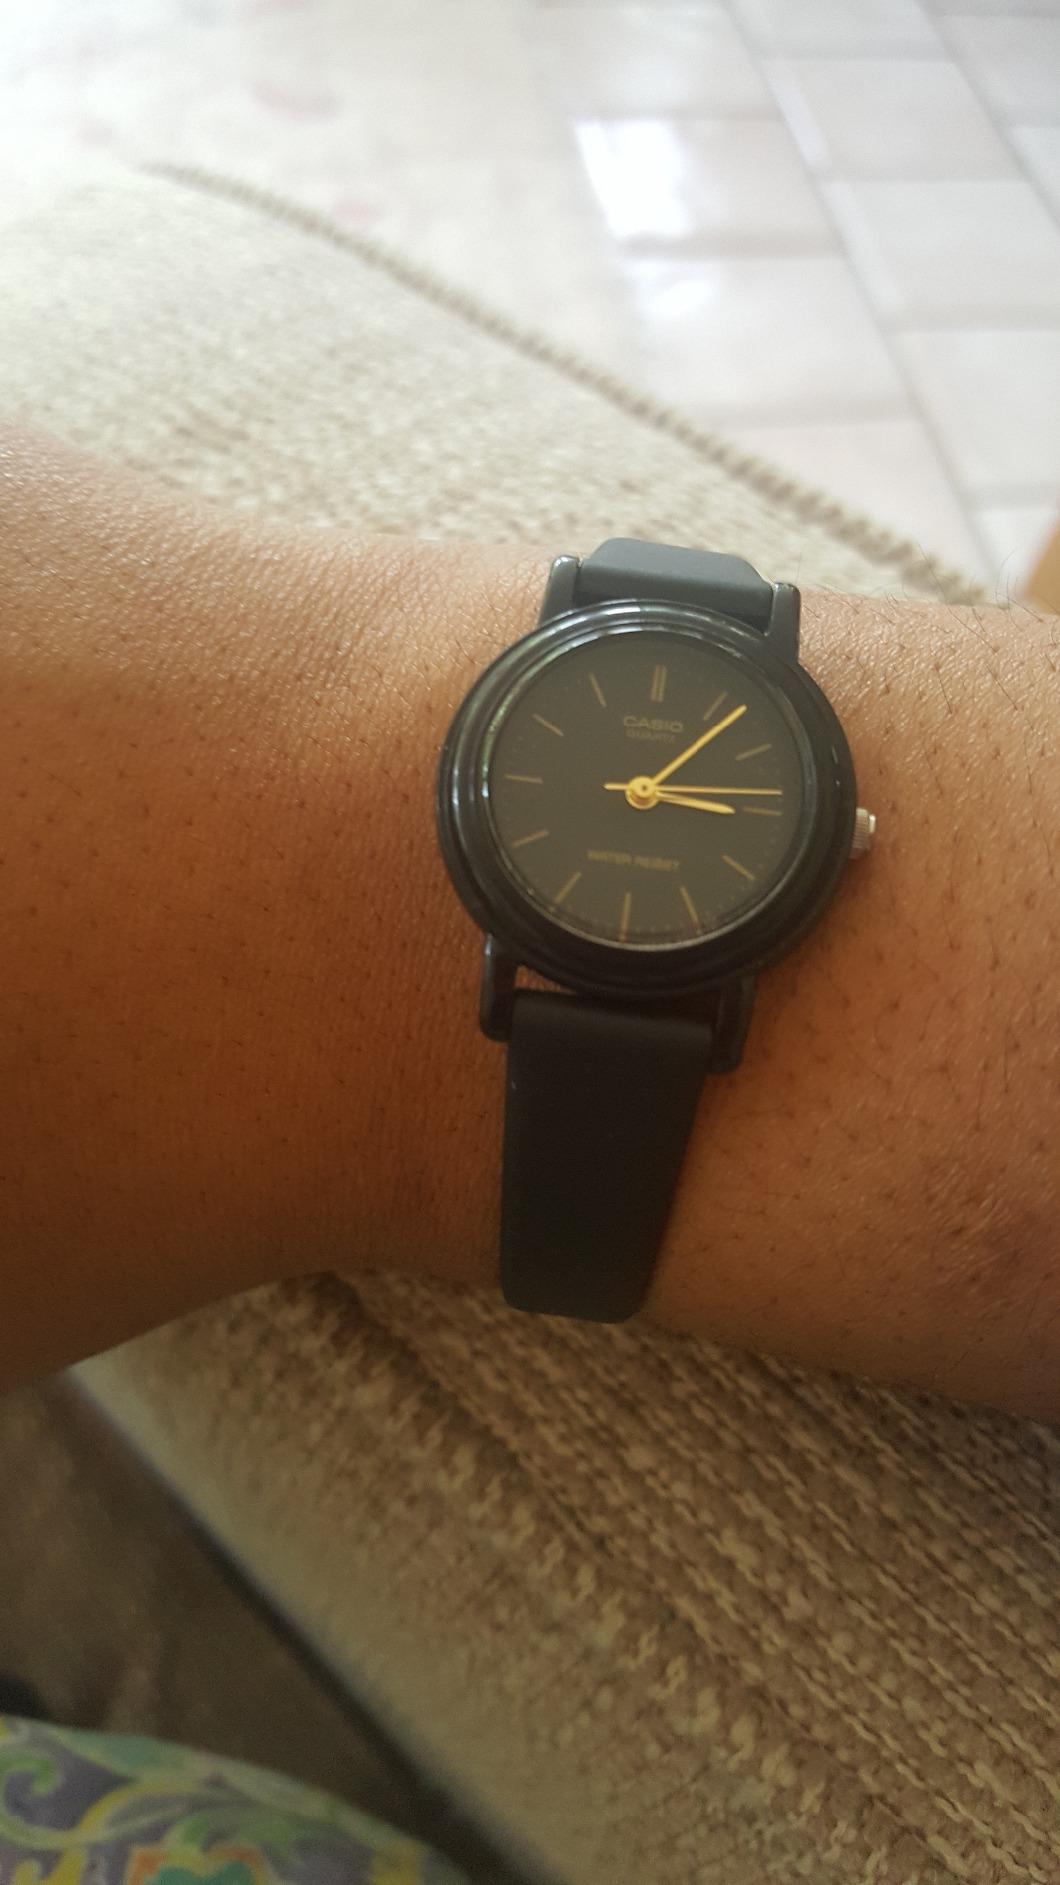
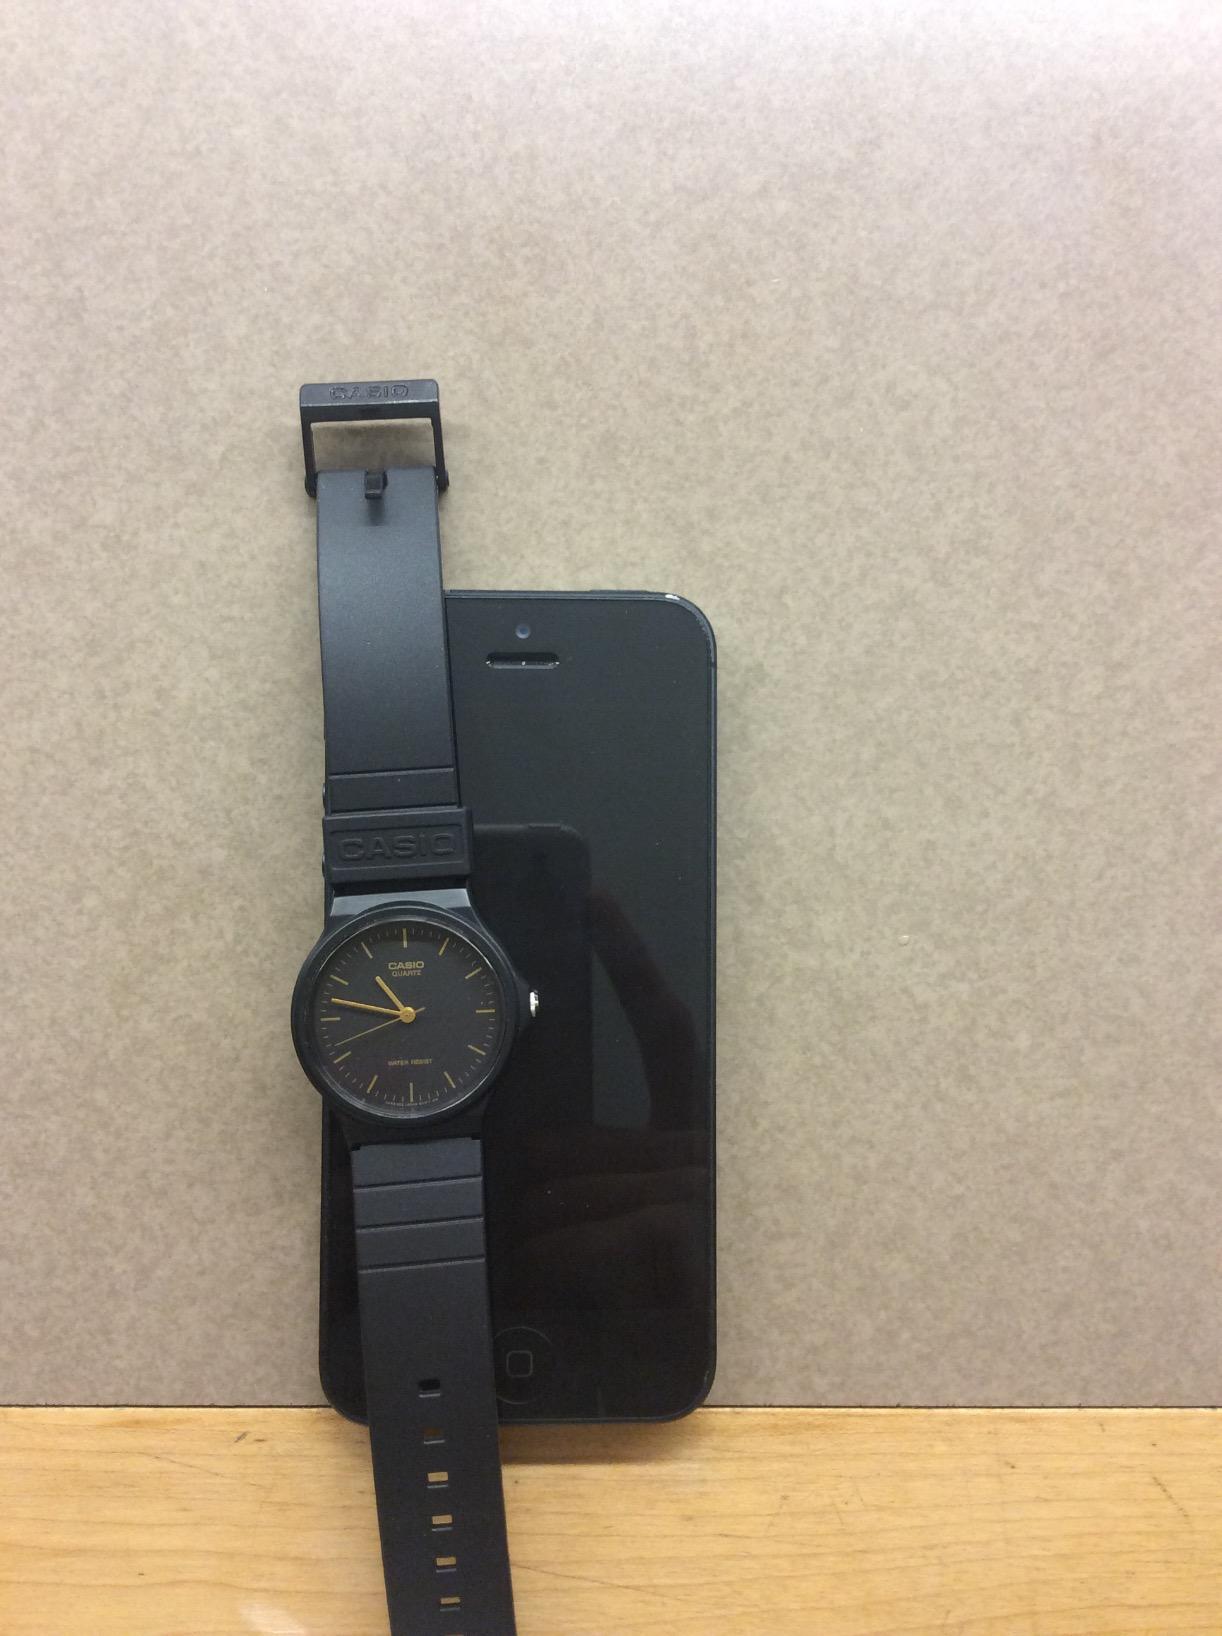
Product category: accessories_watch
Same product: no